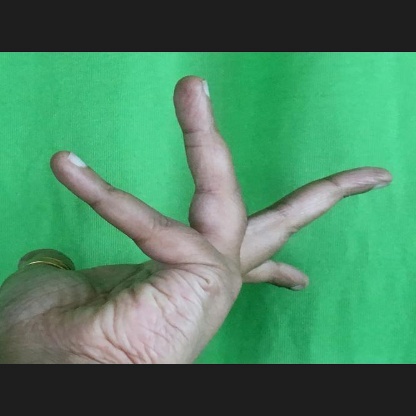
Mudra: Alapadmam